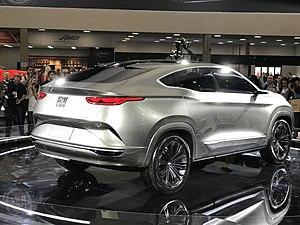
Le Fiat Fastback est un concept car automobile, mi SUV mi coupé, conçu par la filiale brésilienne du constructeur italien Fiat et présenté au Salon de l'automobile de Sao Paulo 2018.